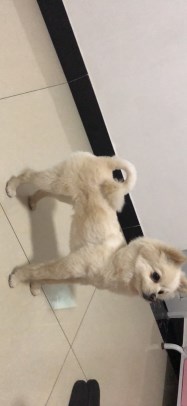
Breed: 1936-n000005-Pomeranian